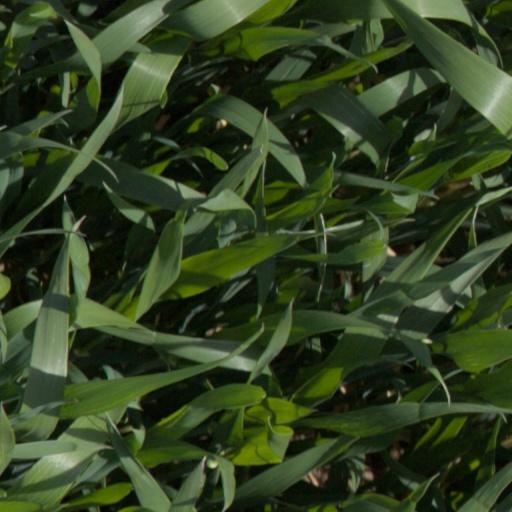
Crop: wheat